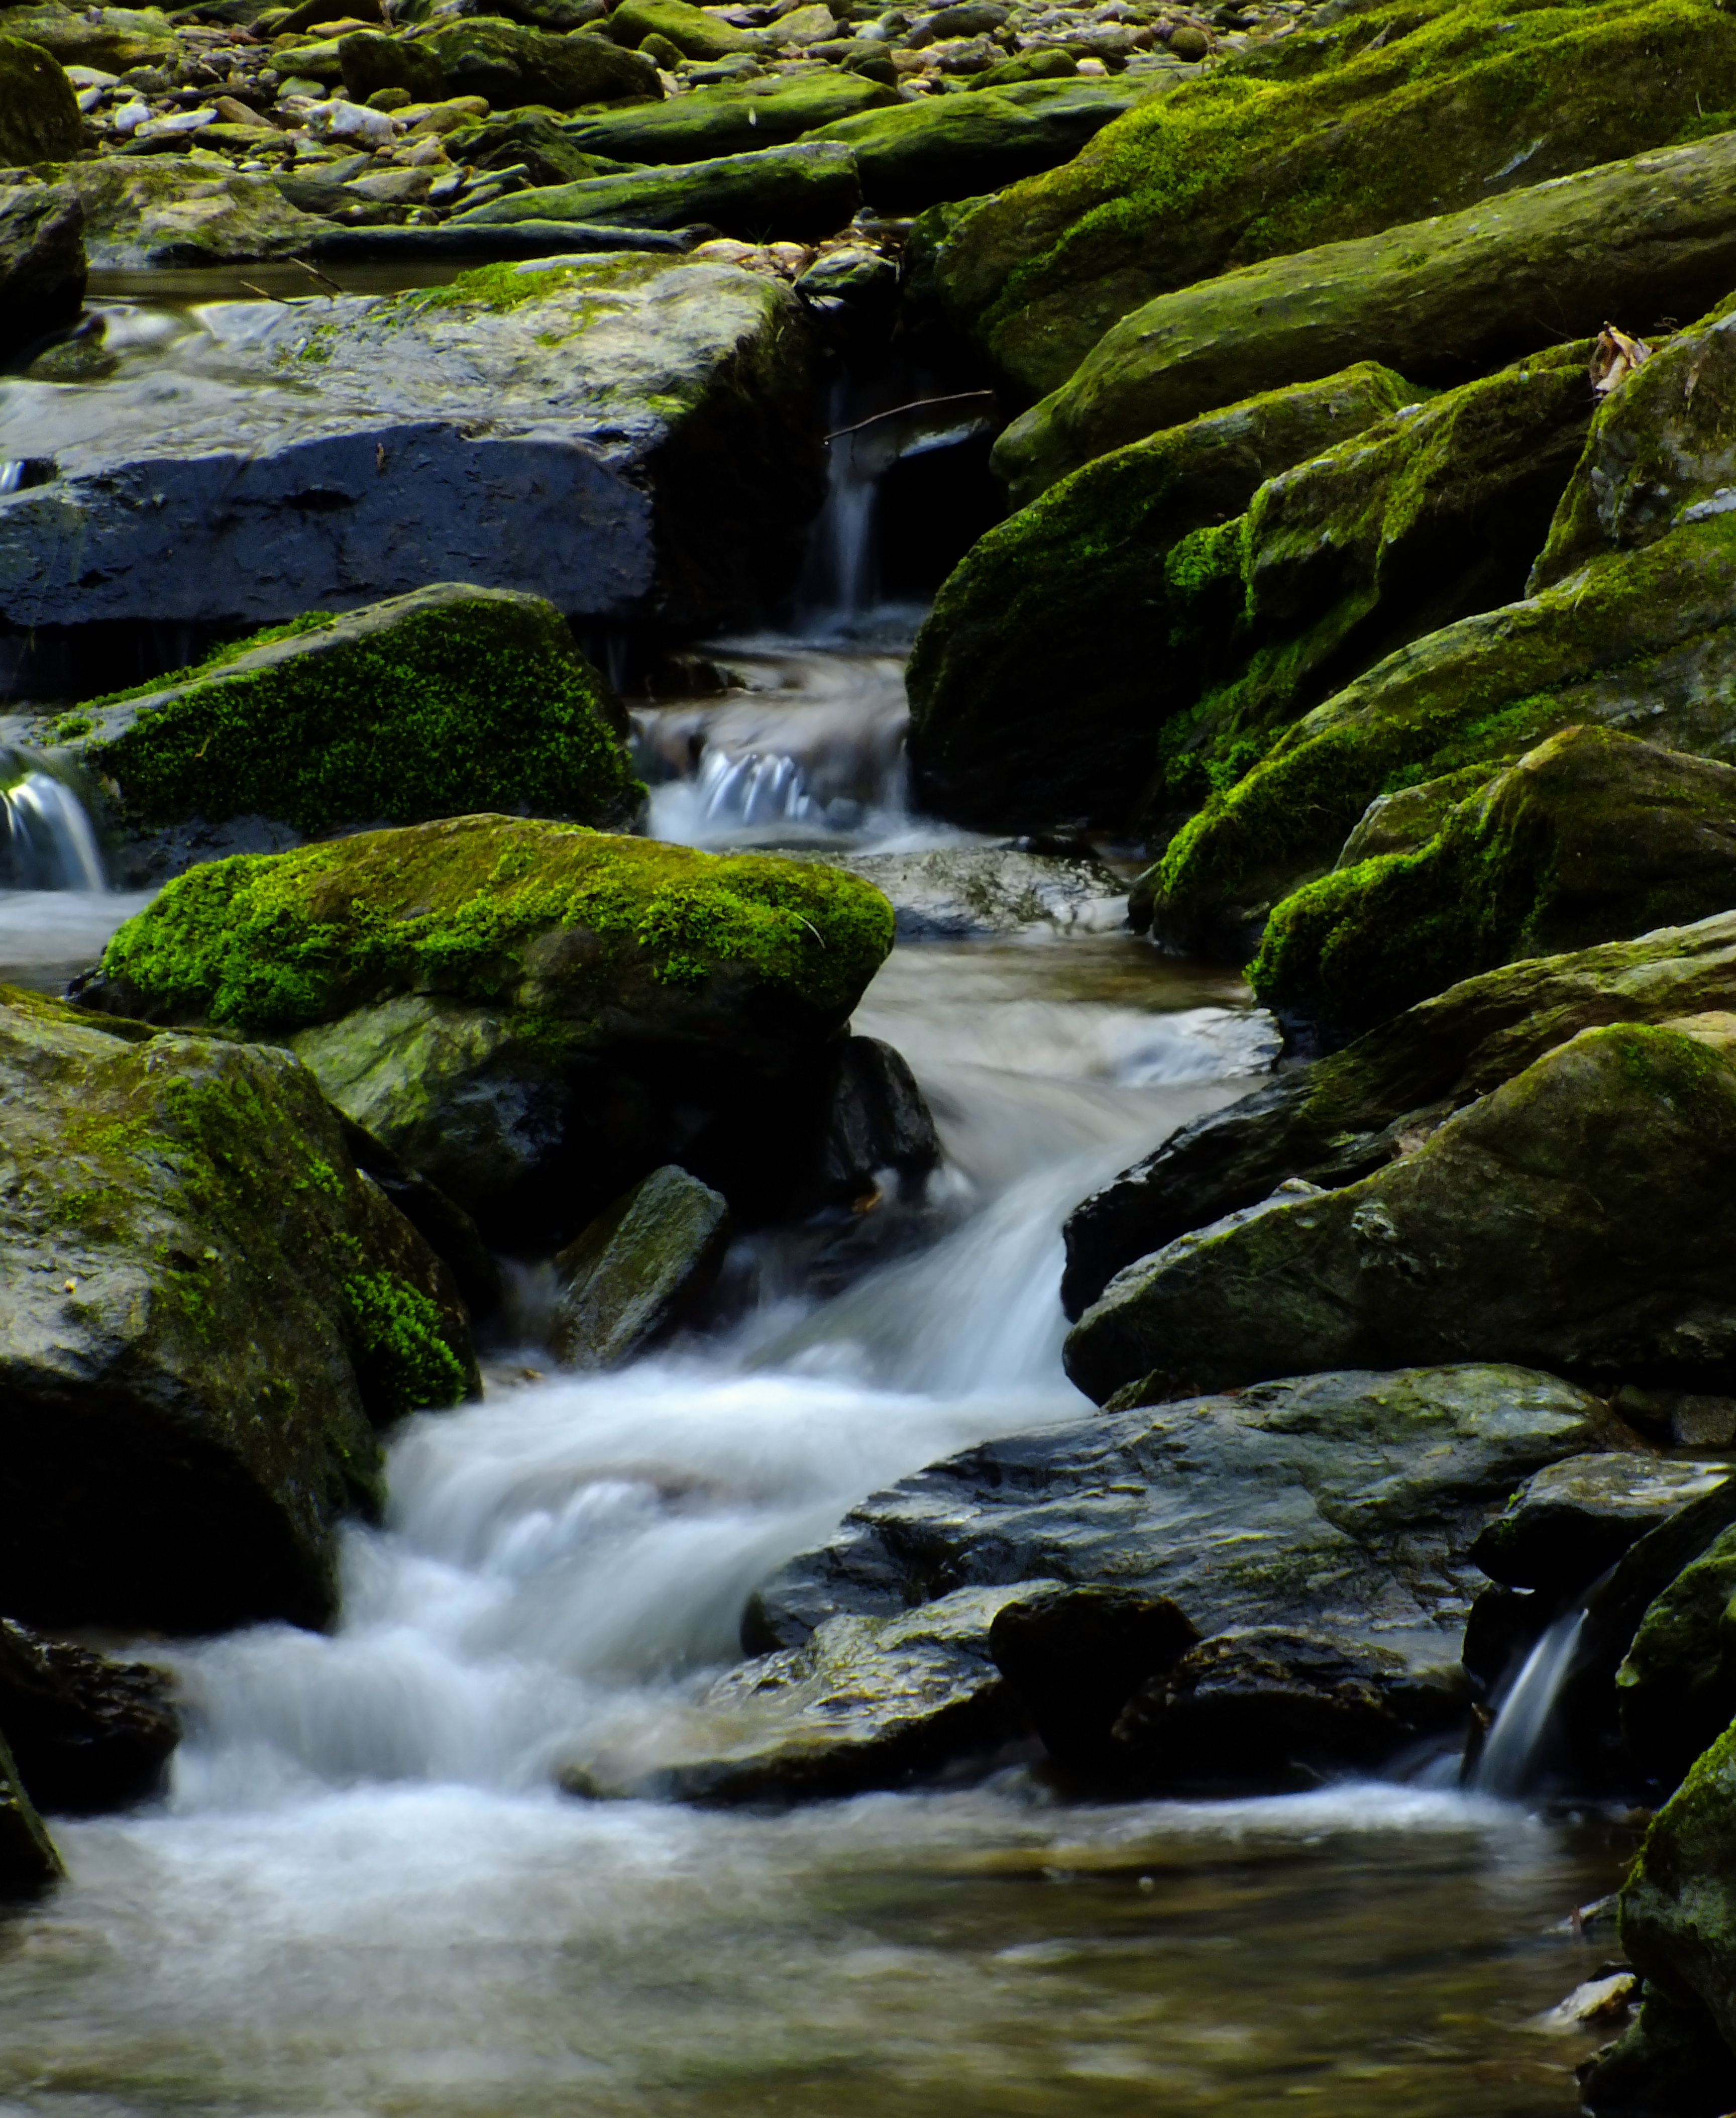
landscape, tree, water, nature, forest, rock, waterfall, creek, wilderness, hiking, leaf, flower, river, valley, moss, stream, spring, green, autumn, rapid, body of water, rocks, creativecommons, rainforest, falls, ravine, cascades, pennsylvania, riverhills, yorkcounty, masondixontrail, wilsonrun, apollocountypark, chancefordtownship, wasserfall, water feature, watercourse, landform, geographical feature